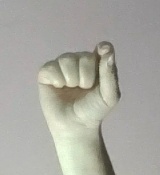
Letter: fa